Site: brandenburg
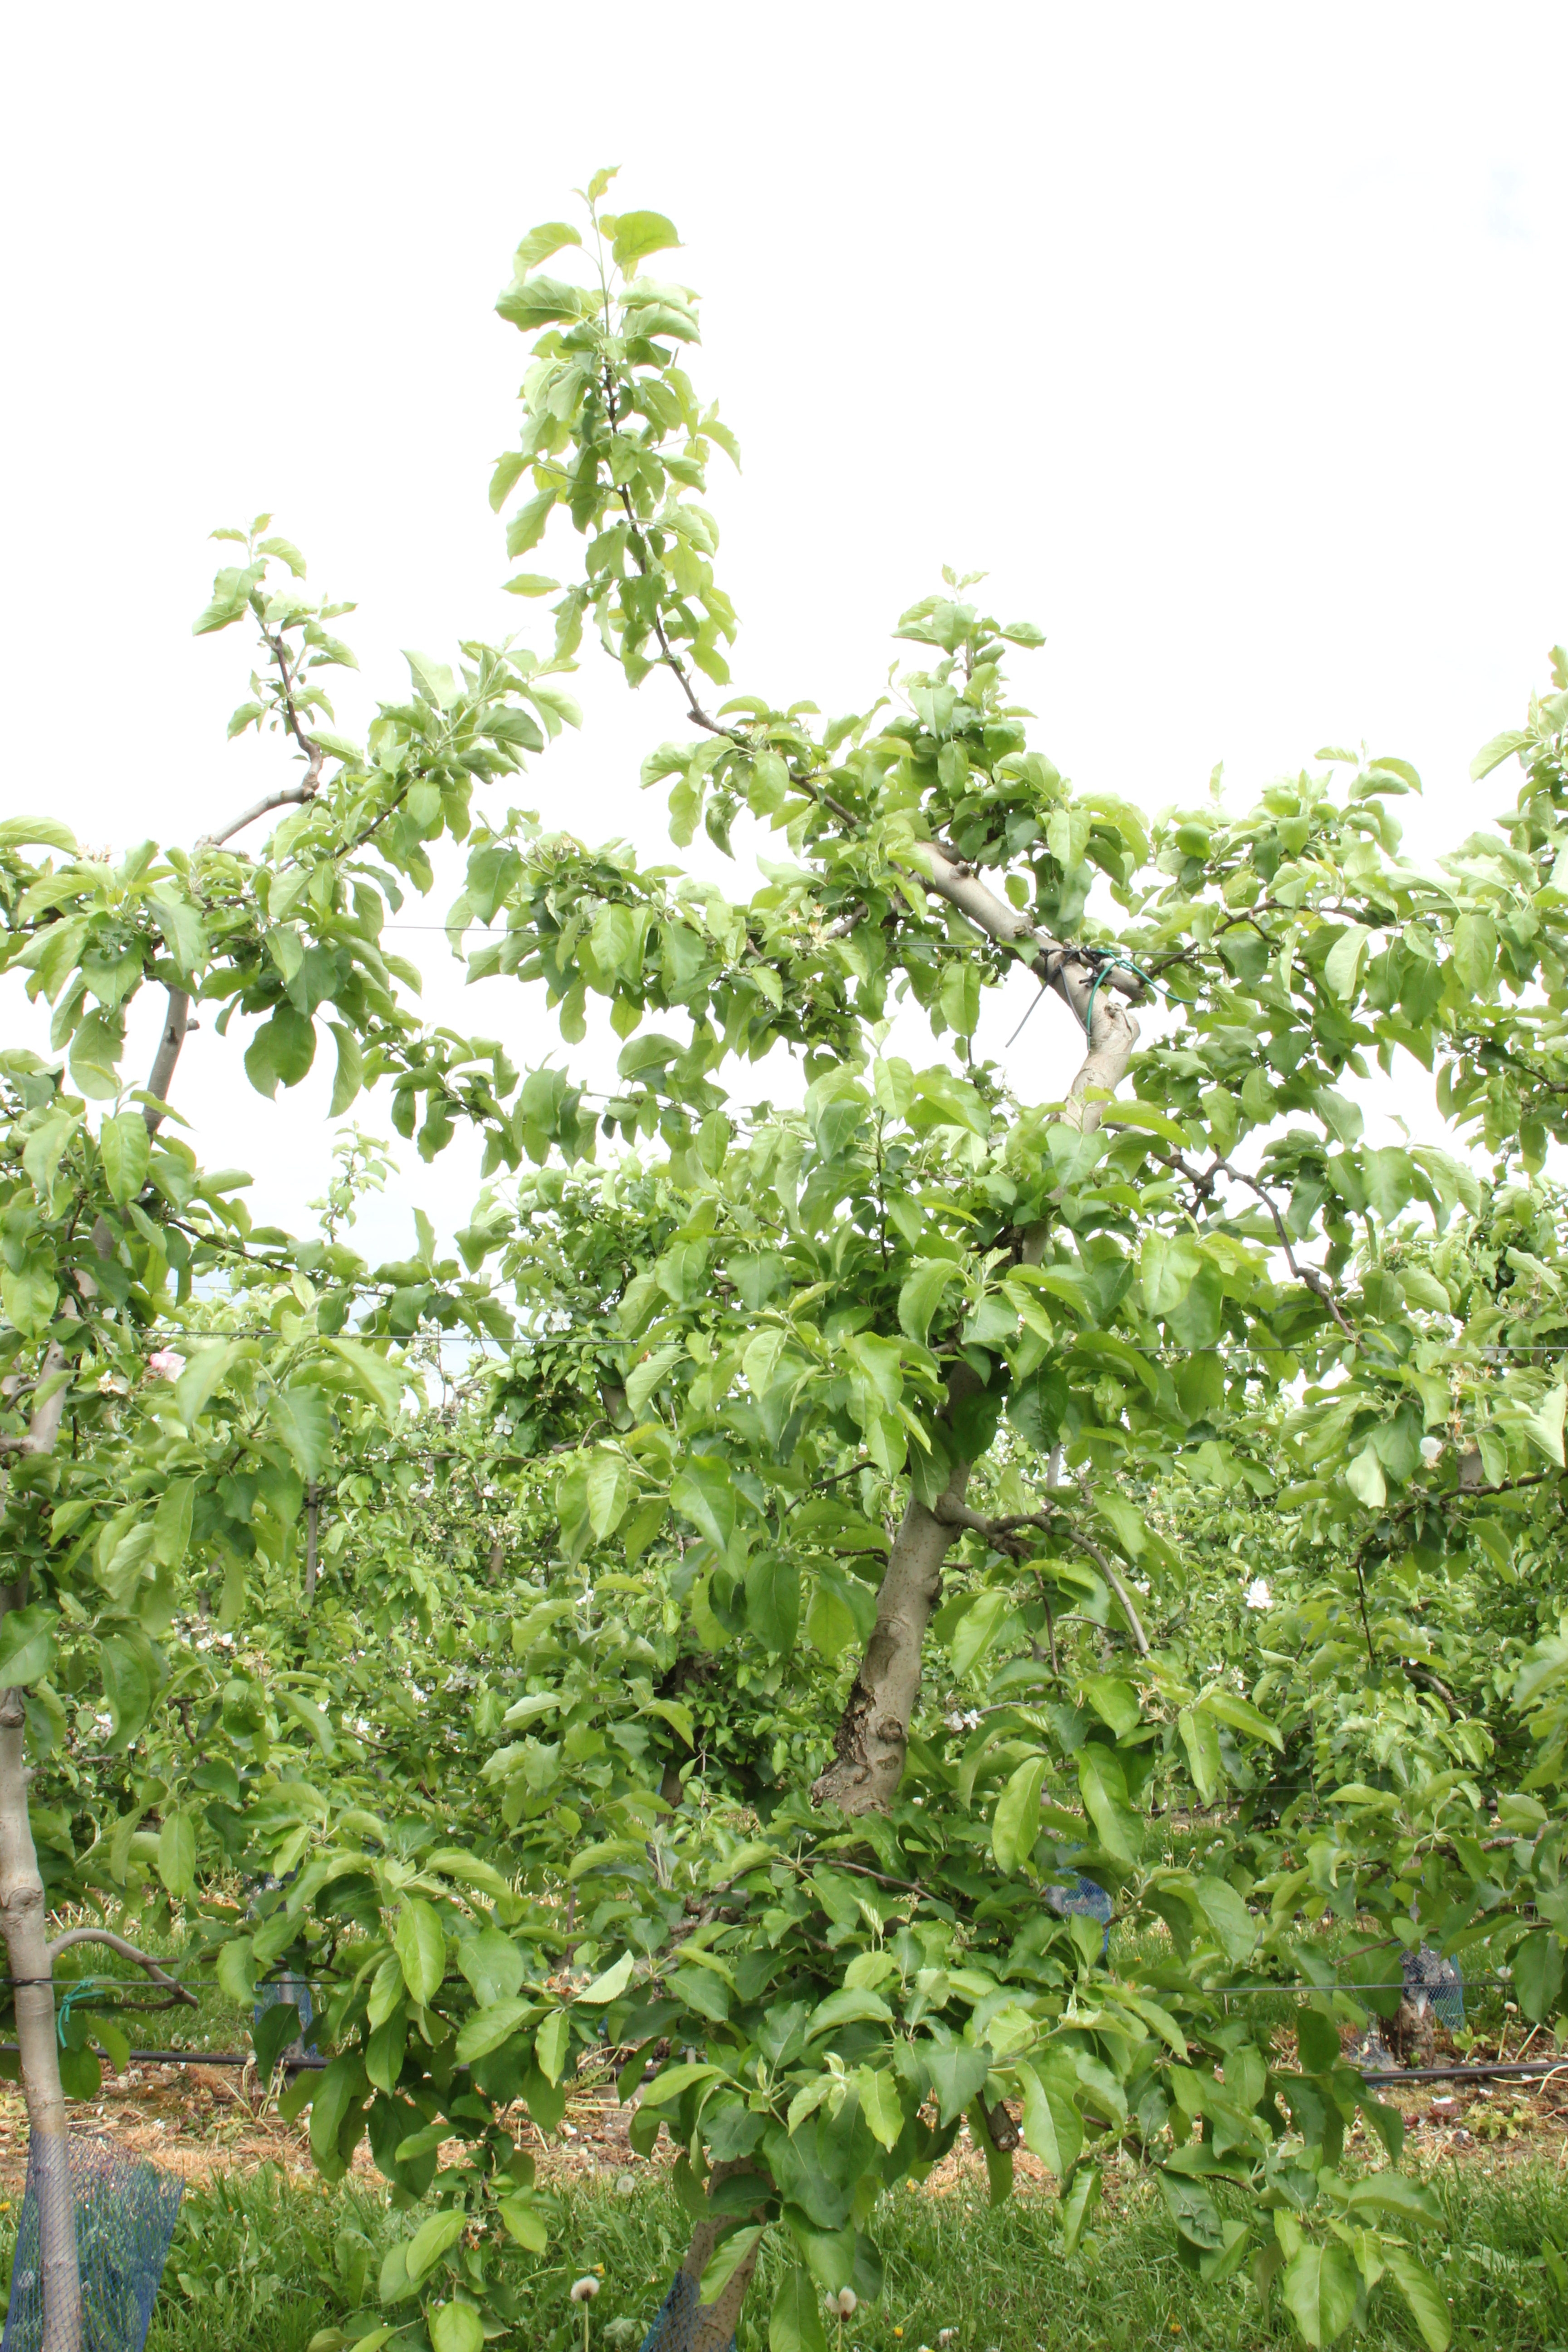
Growth stage (BBCH 67): Flowering